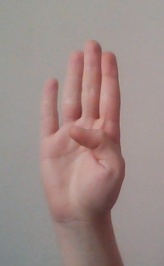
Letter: kaaf